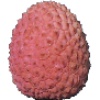
Label: Lychee 1